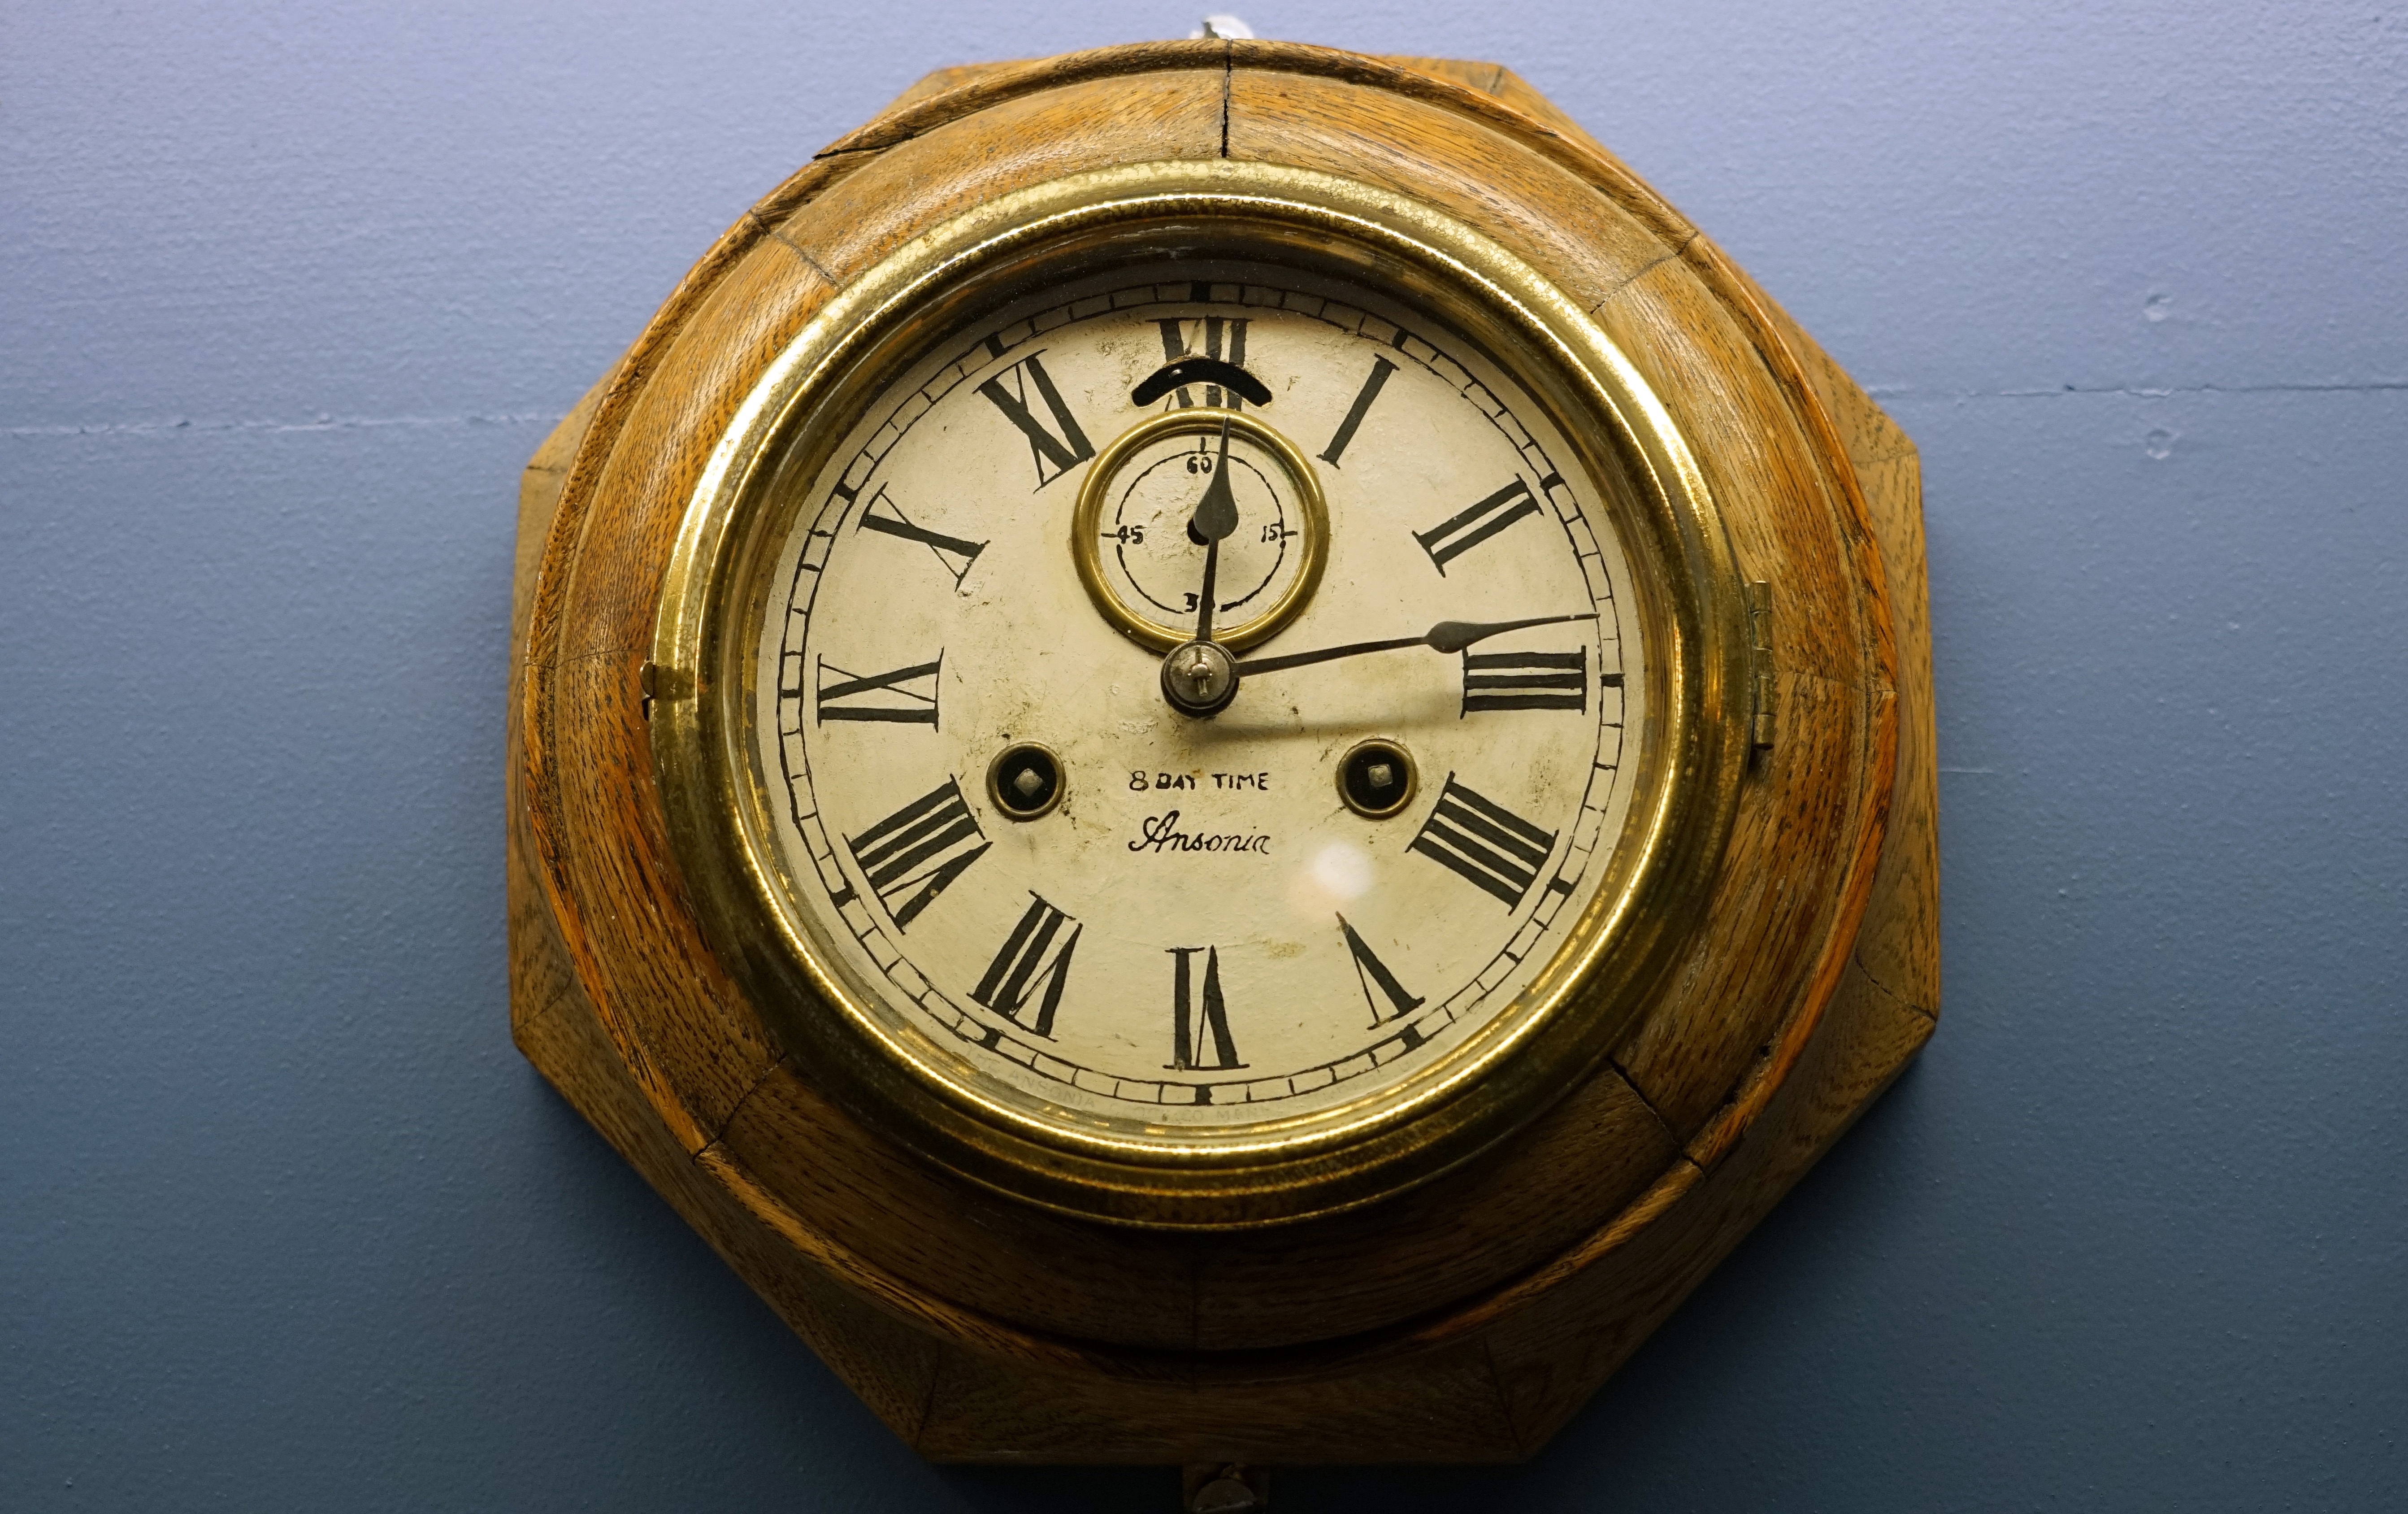
watch, hand, antique, clock, old, nostalgia, decor, wall clock, dials, old clock, hours, horology, home accessories